Ignác Frank

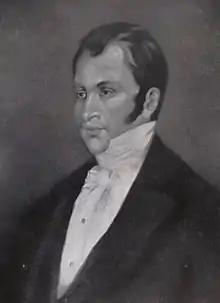
Ignác Frank (undated portrait)

Ignác Frank (1788–1850) was a Hungarian jurist and one of the most renowned private law scholars of his time.